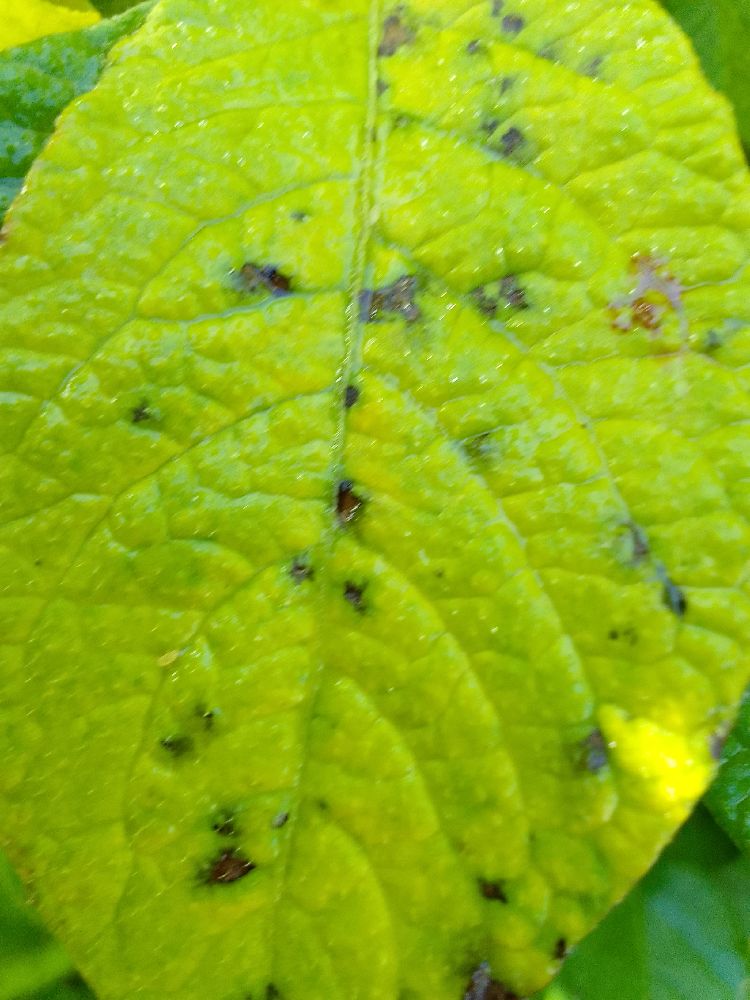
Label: Early blight